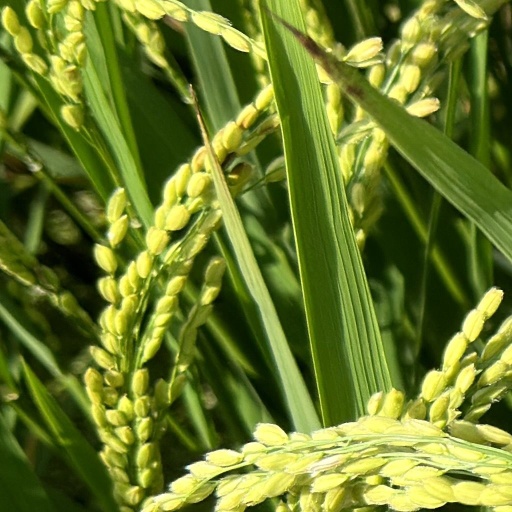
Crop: rice